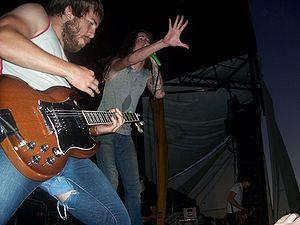
Underoath, parfois typographié Underøath, est un groupe de post-hardcore chrétien américain, originaire d'Ocala, en Floride. Il est formé par Dallas Taylor et Luke Morton le 30 novembre 1997 à Ocala. Ils publient Act of Depression, Cries of the Past, et The Changing of Times avec le premier membre, Dallas Taylor. Après son départ, Spencer Chamberlain devient le chanteur du groupe. Le groupe publie ensuite They're Only Chasing Safety et Define the Great Line, qui seront certifiés disque d'or. Ces deux albums permettent au groupe de mieux se faire remarquer par la presse et le grand public.